Embassy of the Philippines, Singapore

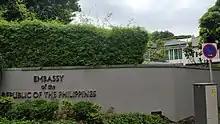
Philippine Chancery, Singapore

The Embassy of the Philippines in Singapore is the diplomatic mission of the Philippines in Singapore. It is one of the 17 embassies and high commissions that operate within their diplomatic compound. The chancery is located at 20 Nassim Road in Tanglin, while the official residence is at 17 Victoria Park Road in Bukit Timah Planning Area.